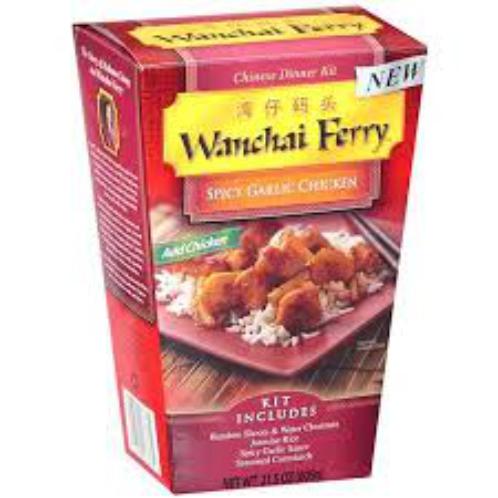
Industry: Food